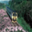
Label: train